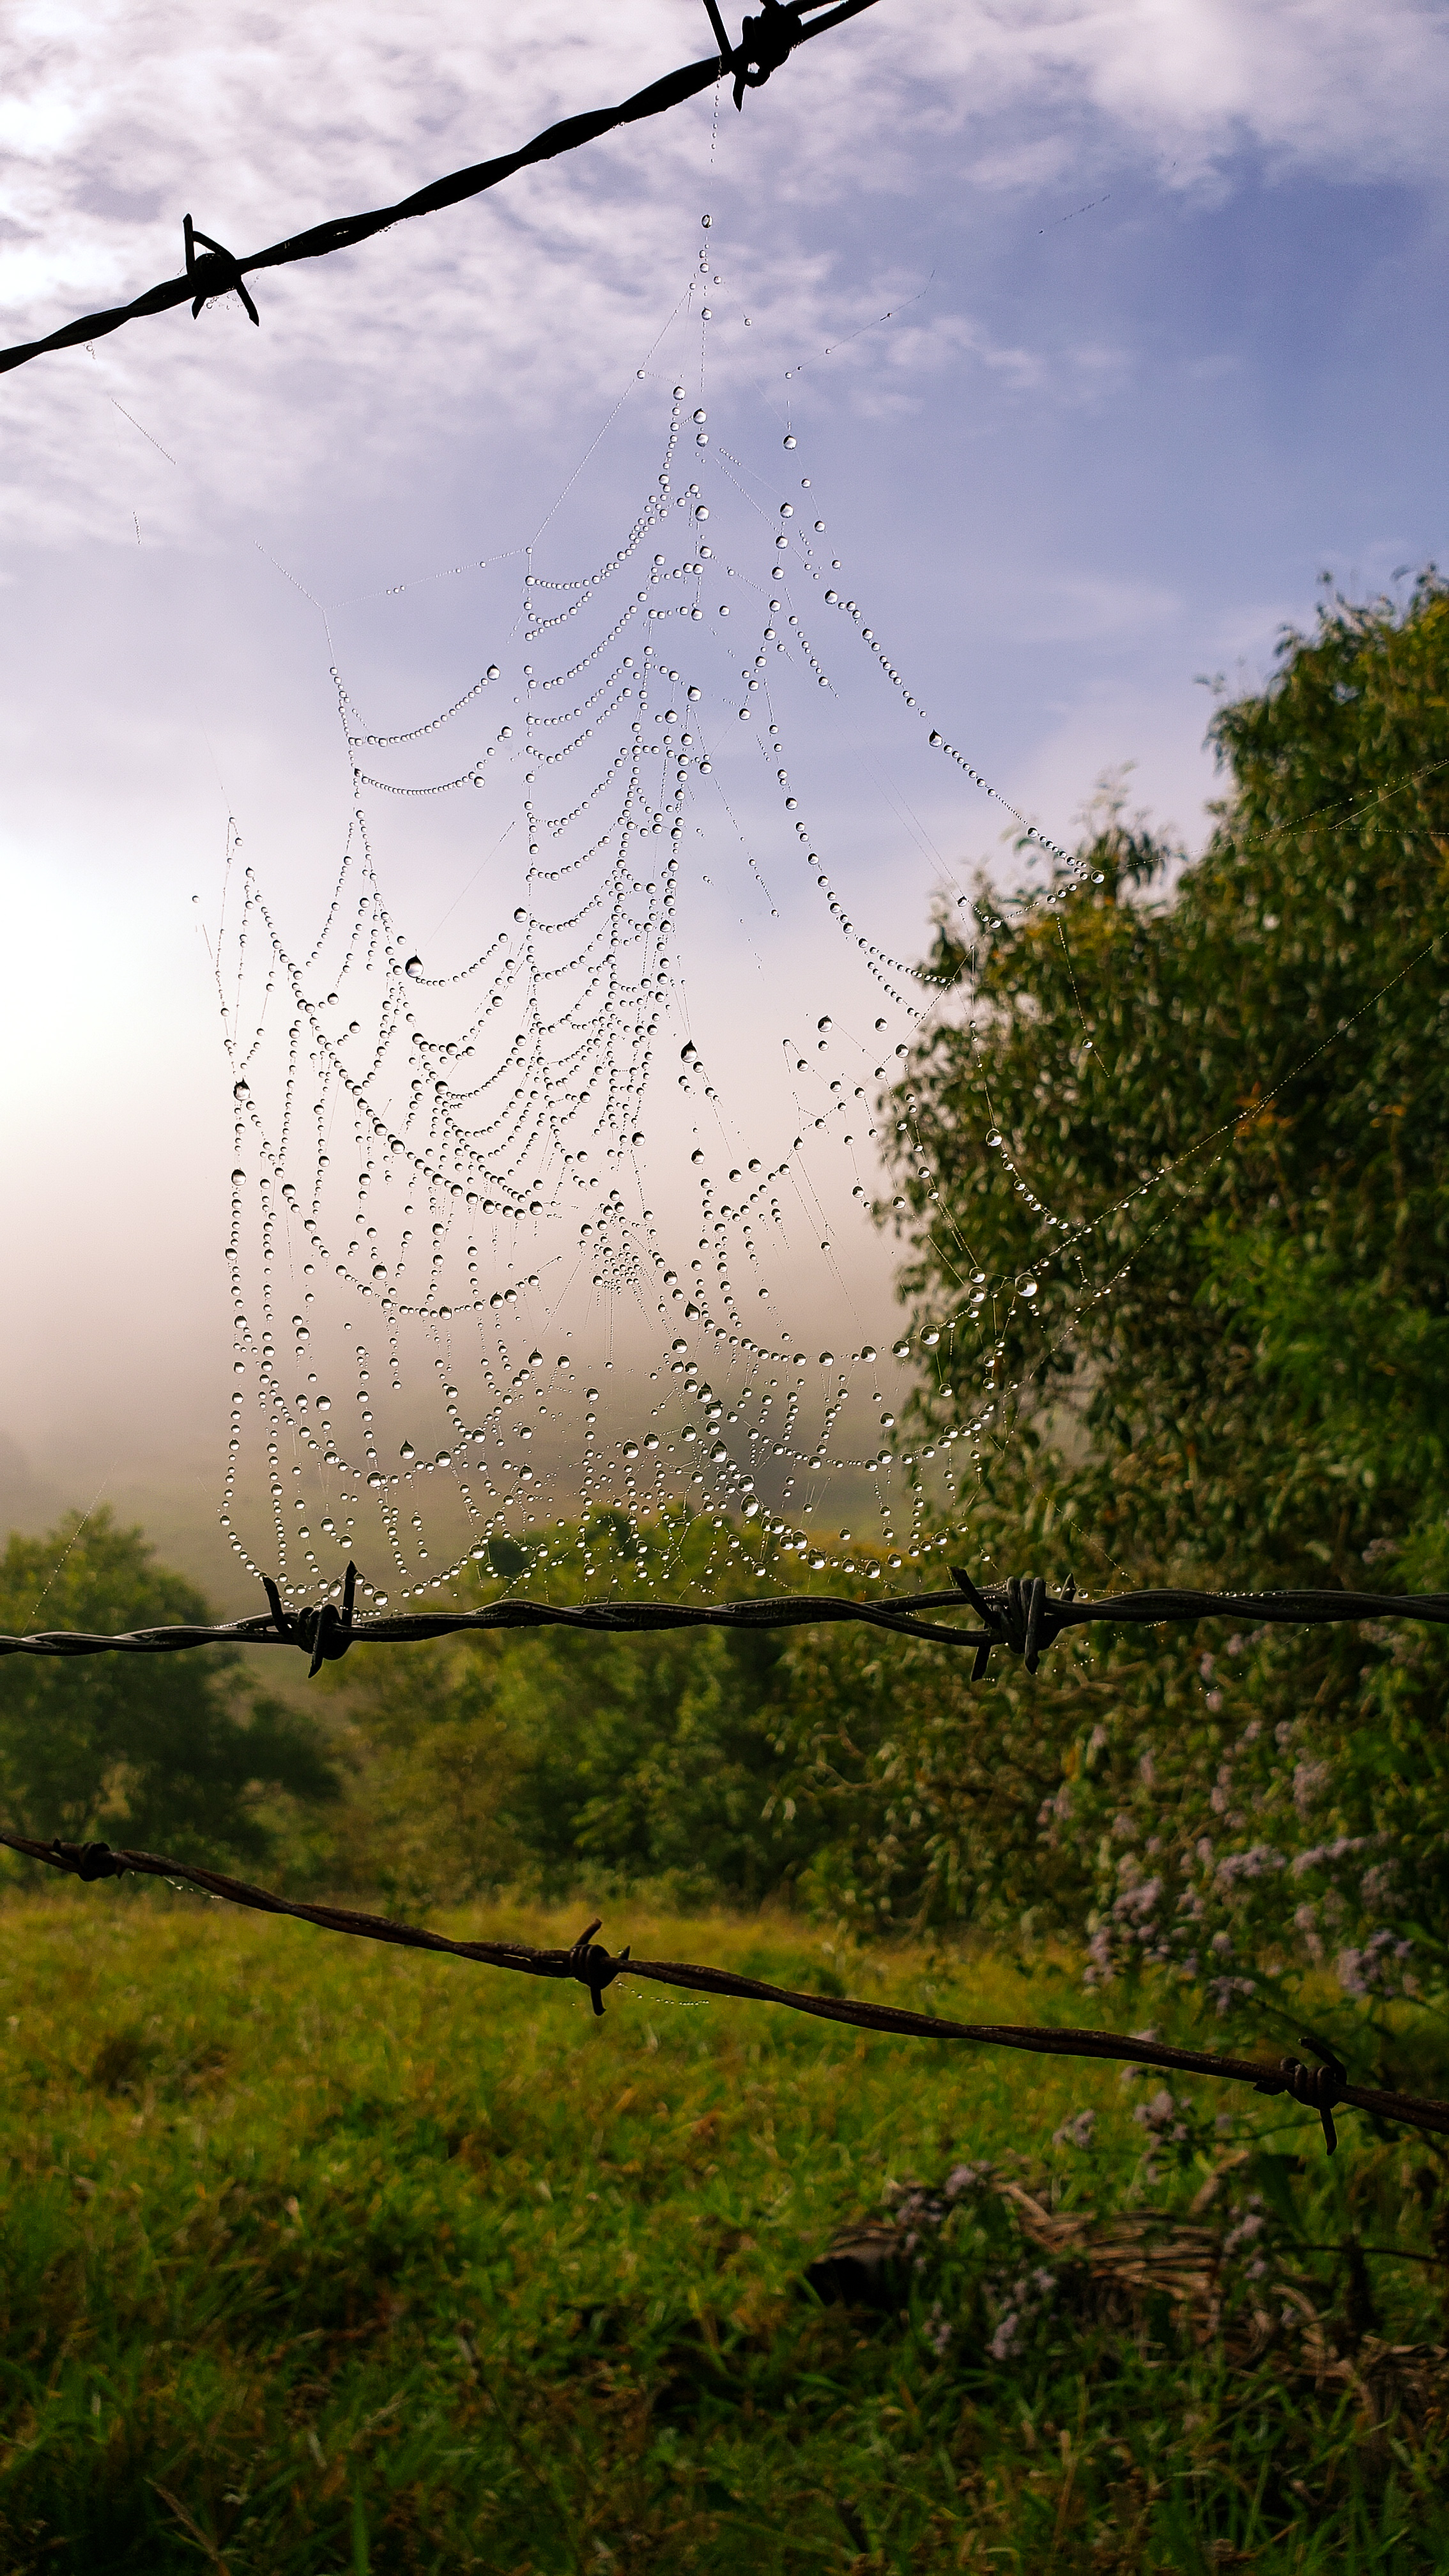
web, spider, cloud, sky, plant, branch, natural landscape, grass, vegetation, tree, twig, woody plant, grassland, rural area, landscape, animal migration, meadow, horizon, wildlife, prairie, wind, field, bird migration, cumulus, pasture, agriculture, forest, moisture, evening, wire fencing, wetland, reflection, spider web, electricity, flock, plant stem, drop, hill, grazing, wing, barbed wire, winter, drizzle, garden